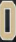
Number: 0